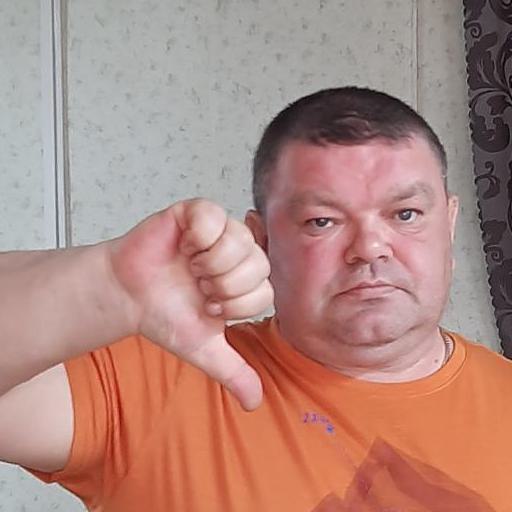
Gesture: dislike